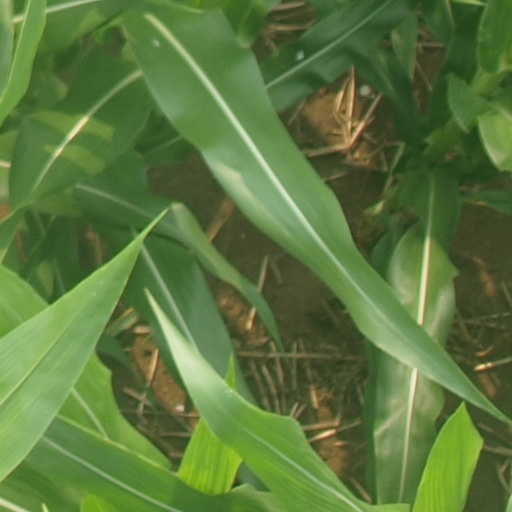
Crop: maize; corn